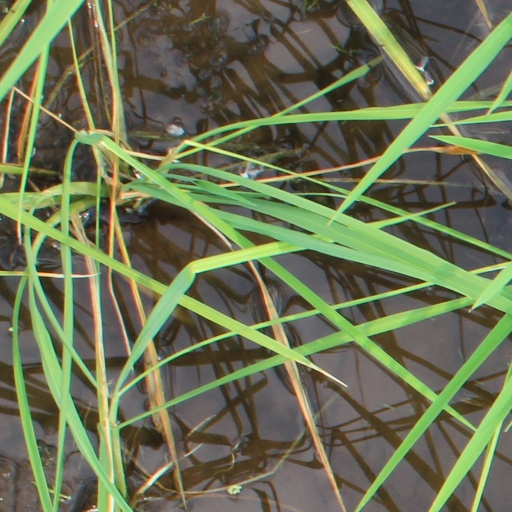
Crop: rice